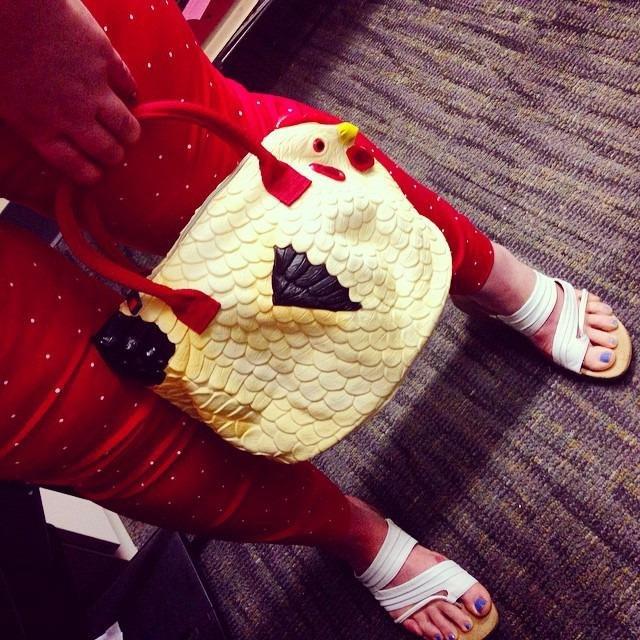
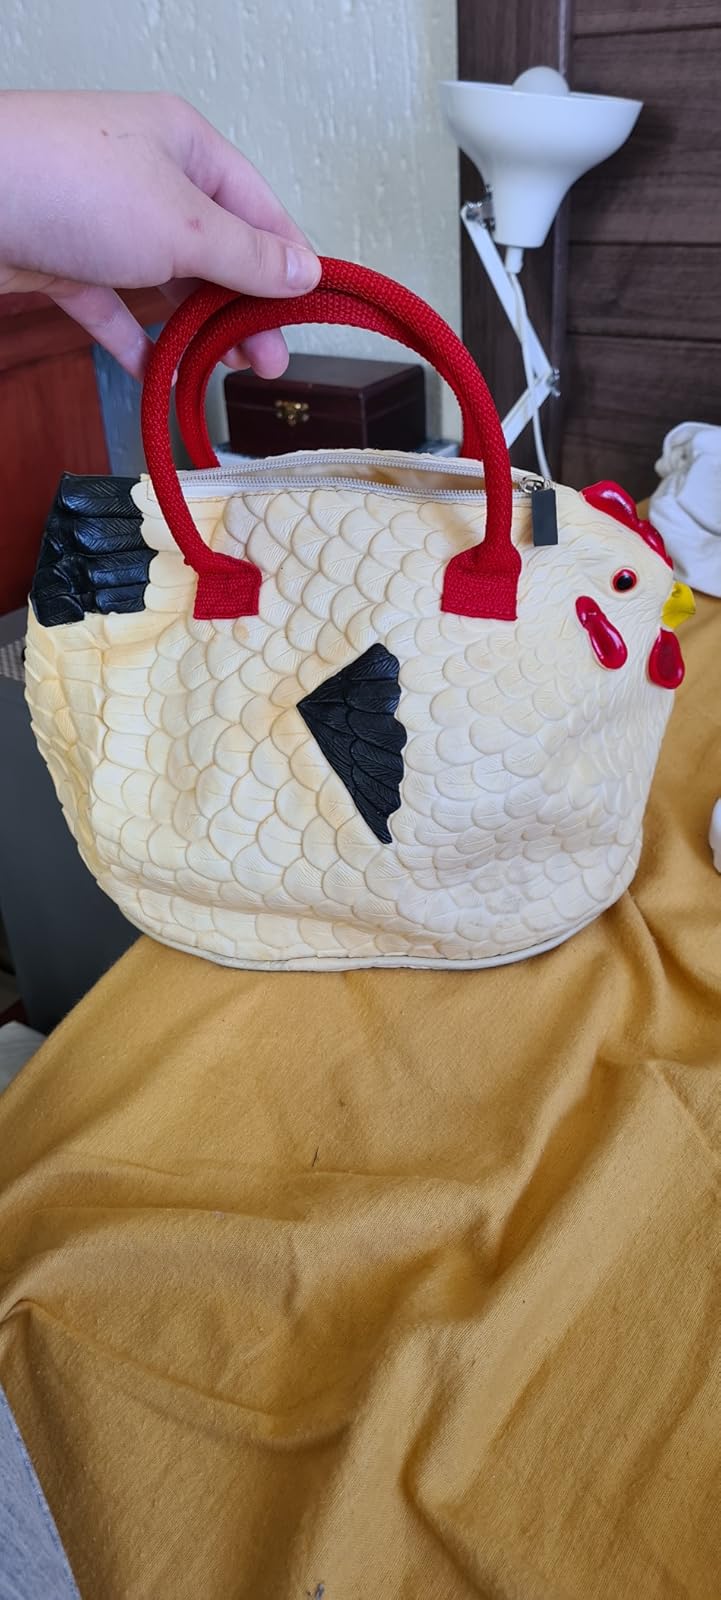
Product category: accessories_handbag
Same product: yes